Ilhan Omar

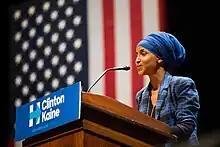
Omar, then a candidate for the Minnesota House of Representatives, speaks at a "Hillary for Minnesota" event at the University of Minnesota in October 2016

Omar began her professional career as a community nutrition educator at the University of Minnesota, working in that capacity from 2006 to 2009 in the Greater Minneapolis–Saint Paul area. In 2012, she served as campaign manager for Kari Dziedzic's reelection campaign for the Minnesota State Senate. Between 2012 and 2013, she was a child nutrition outreach coordinator at the Minnesota Department of Education.